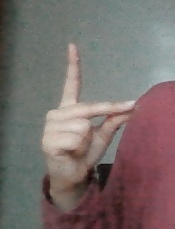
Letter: ta